Uriel Birnbaum

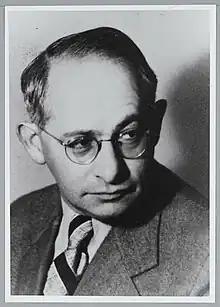
Uriel Birnbaum, 1947

Uriel Birnbaum (November 13, 1894, in Vienna − December 9, 1956, in Amersfoort, Netherlands) was an Austrian painter, caricaturist, writer and poet.